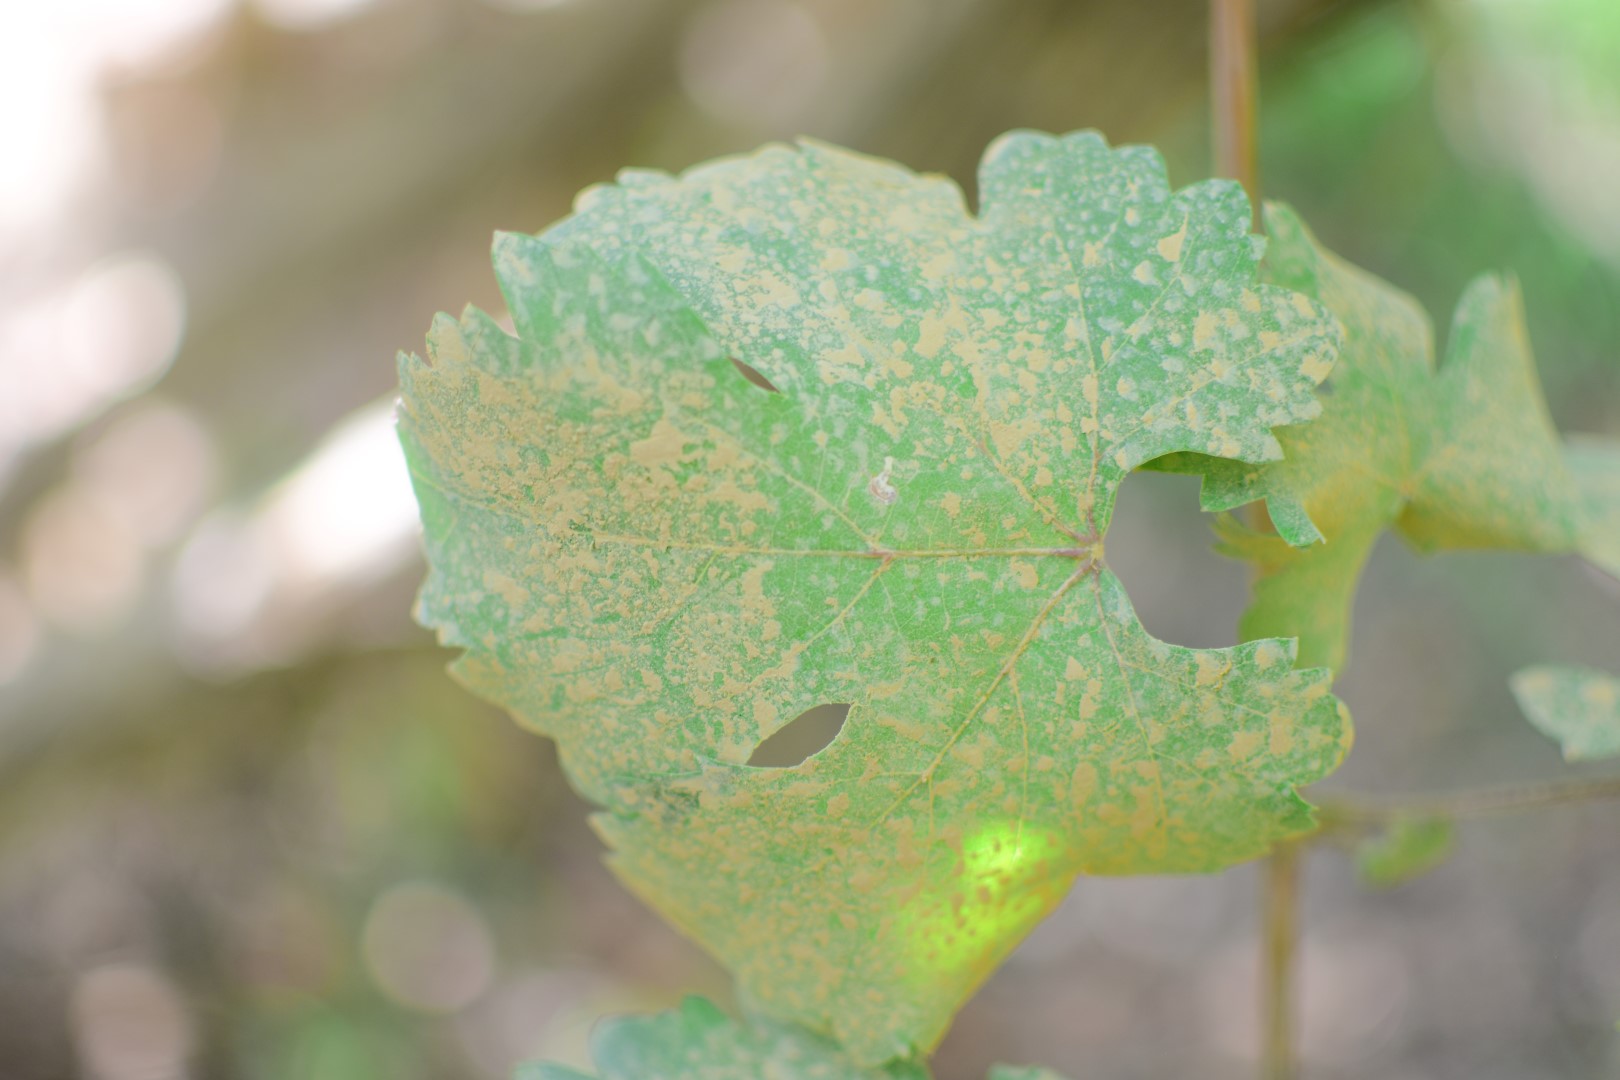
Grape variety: Shdah